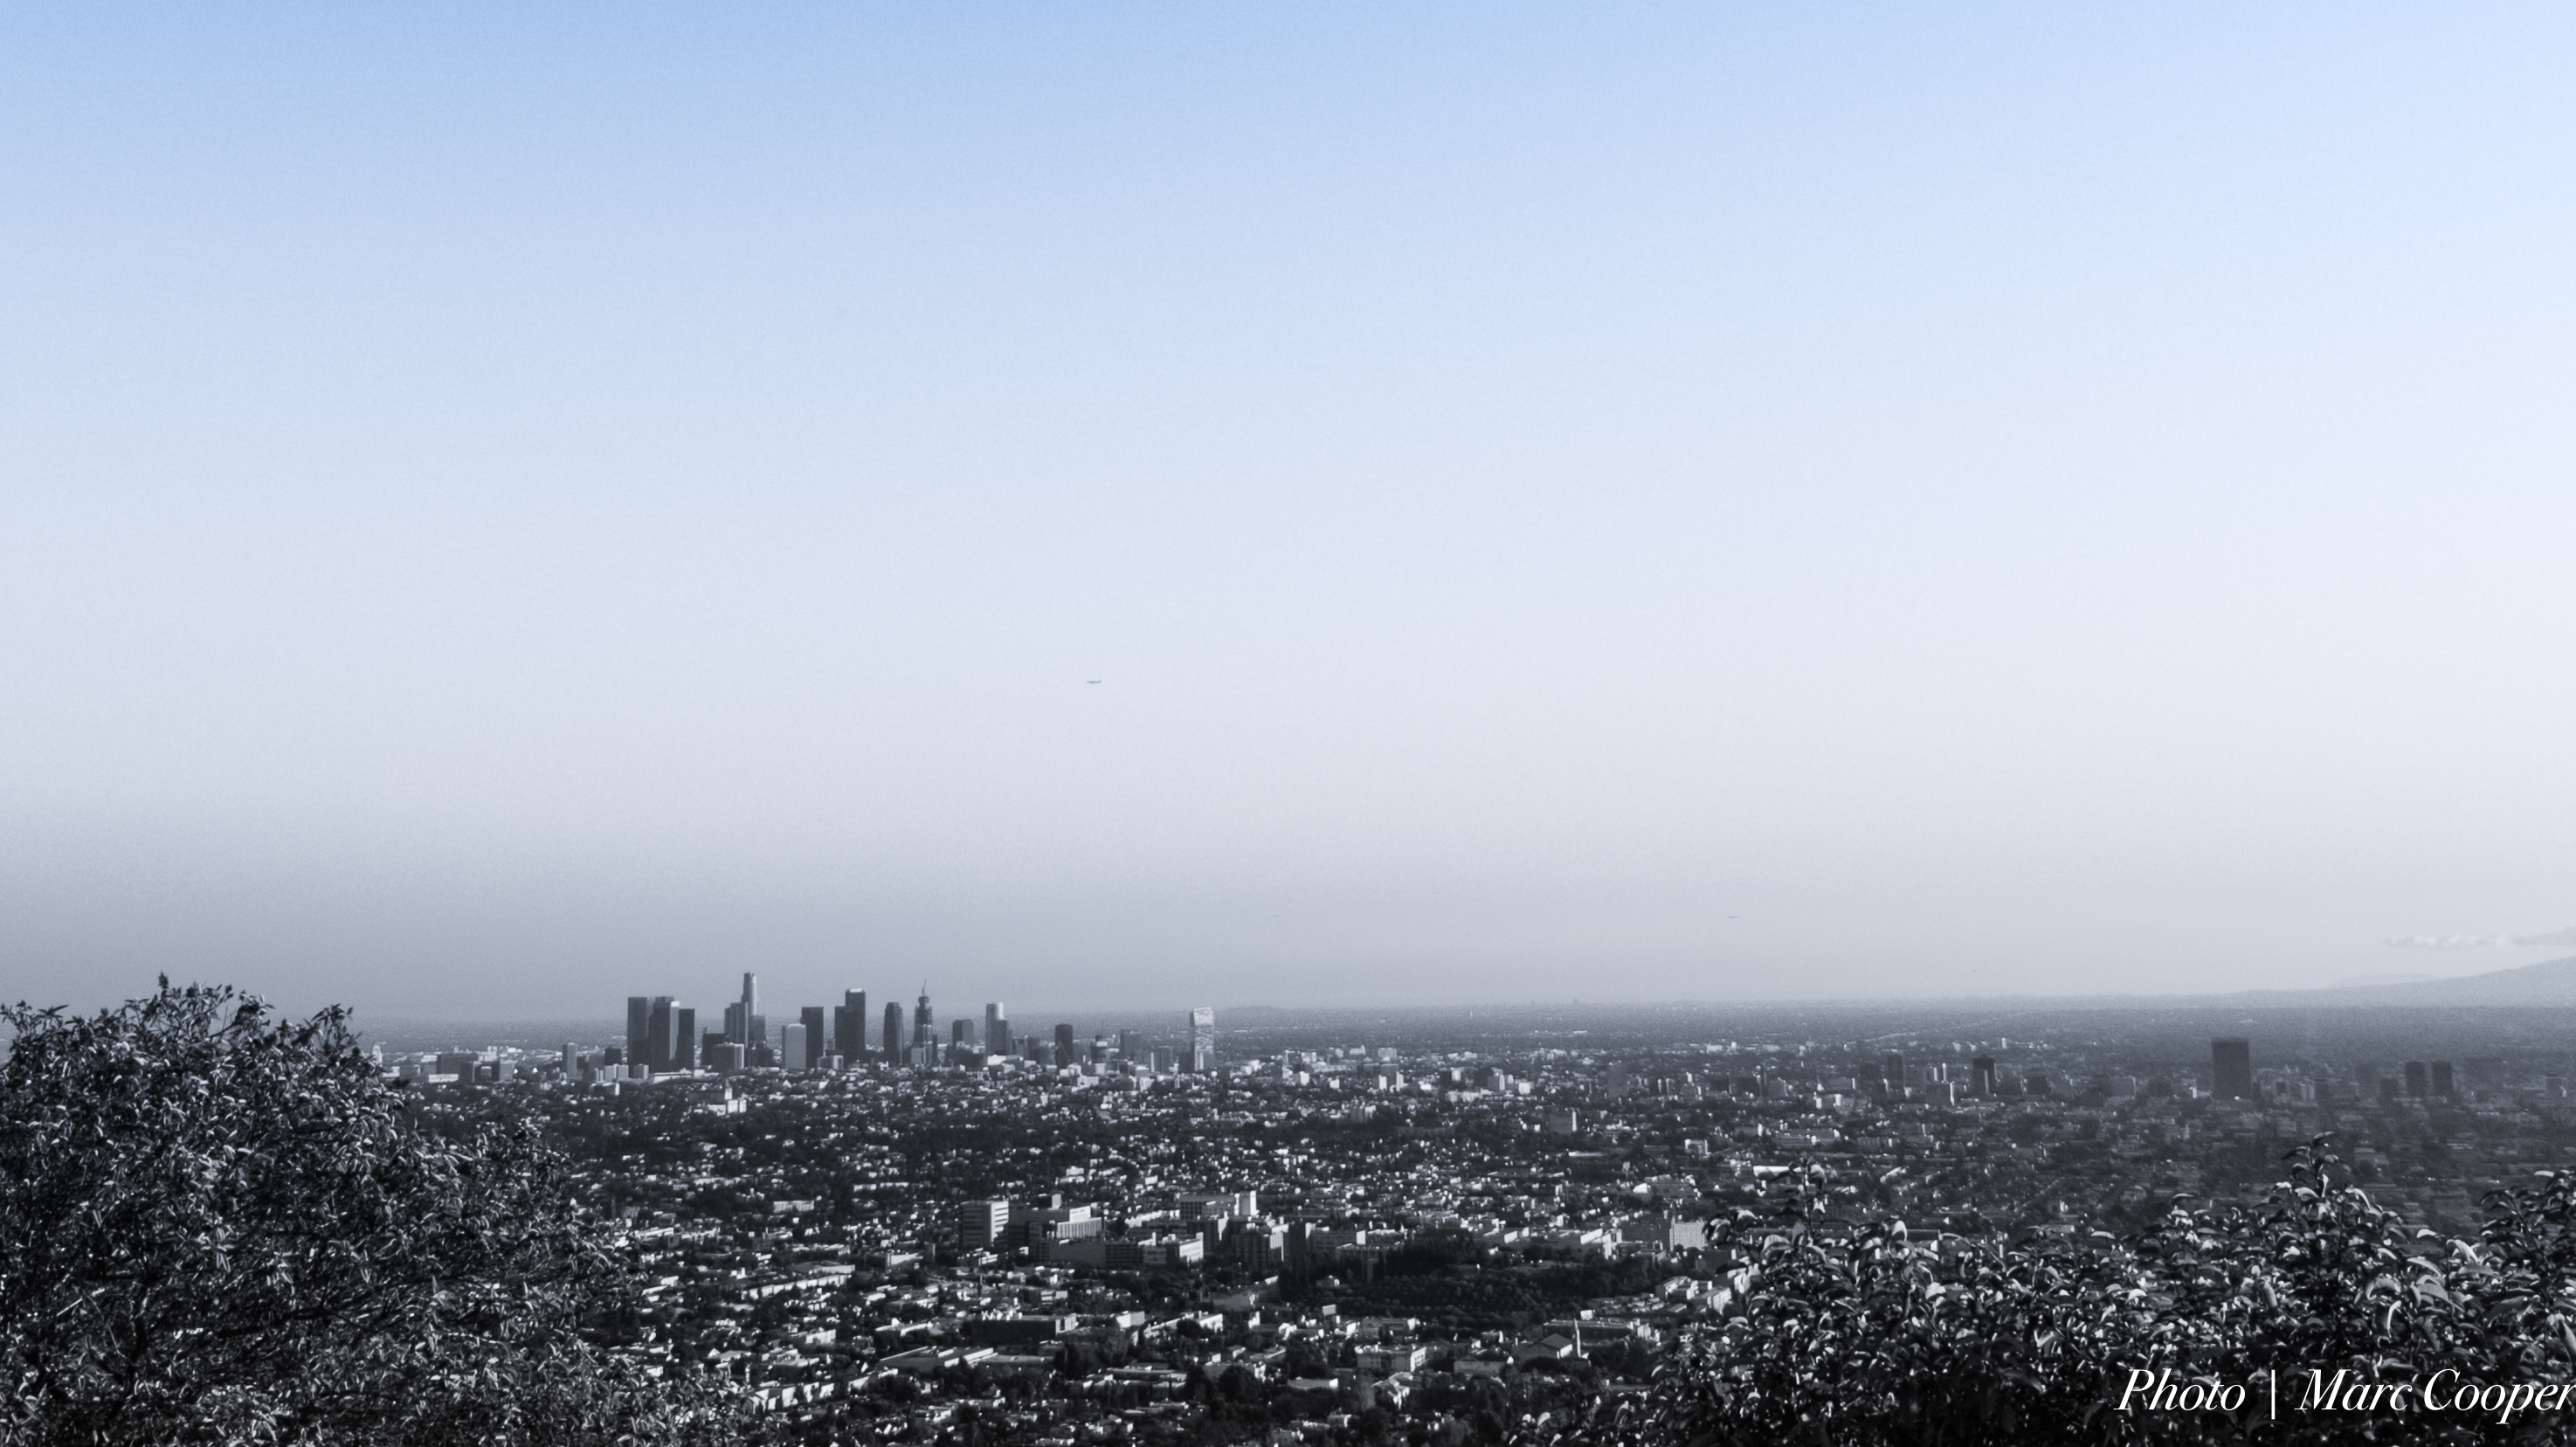
horizon, cloud, sky, fog, mist, skyline, sunlight, morning, hill, dawn, city, cityscape, panorama, dusk, weather, haze, plain, bw, atmospheric phenomenon, human settlement, atmosphere of earth